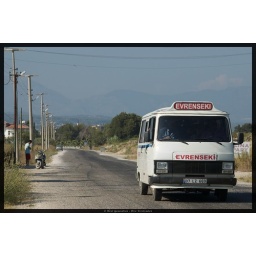
A Dolmus bus driving on the local road near Evrenseki